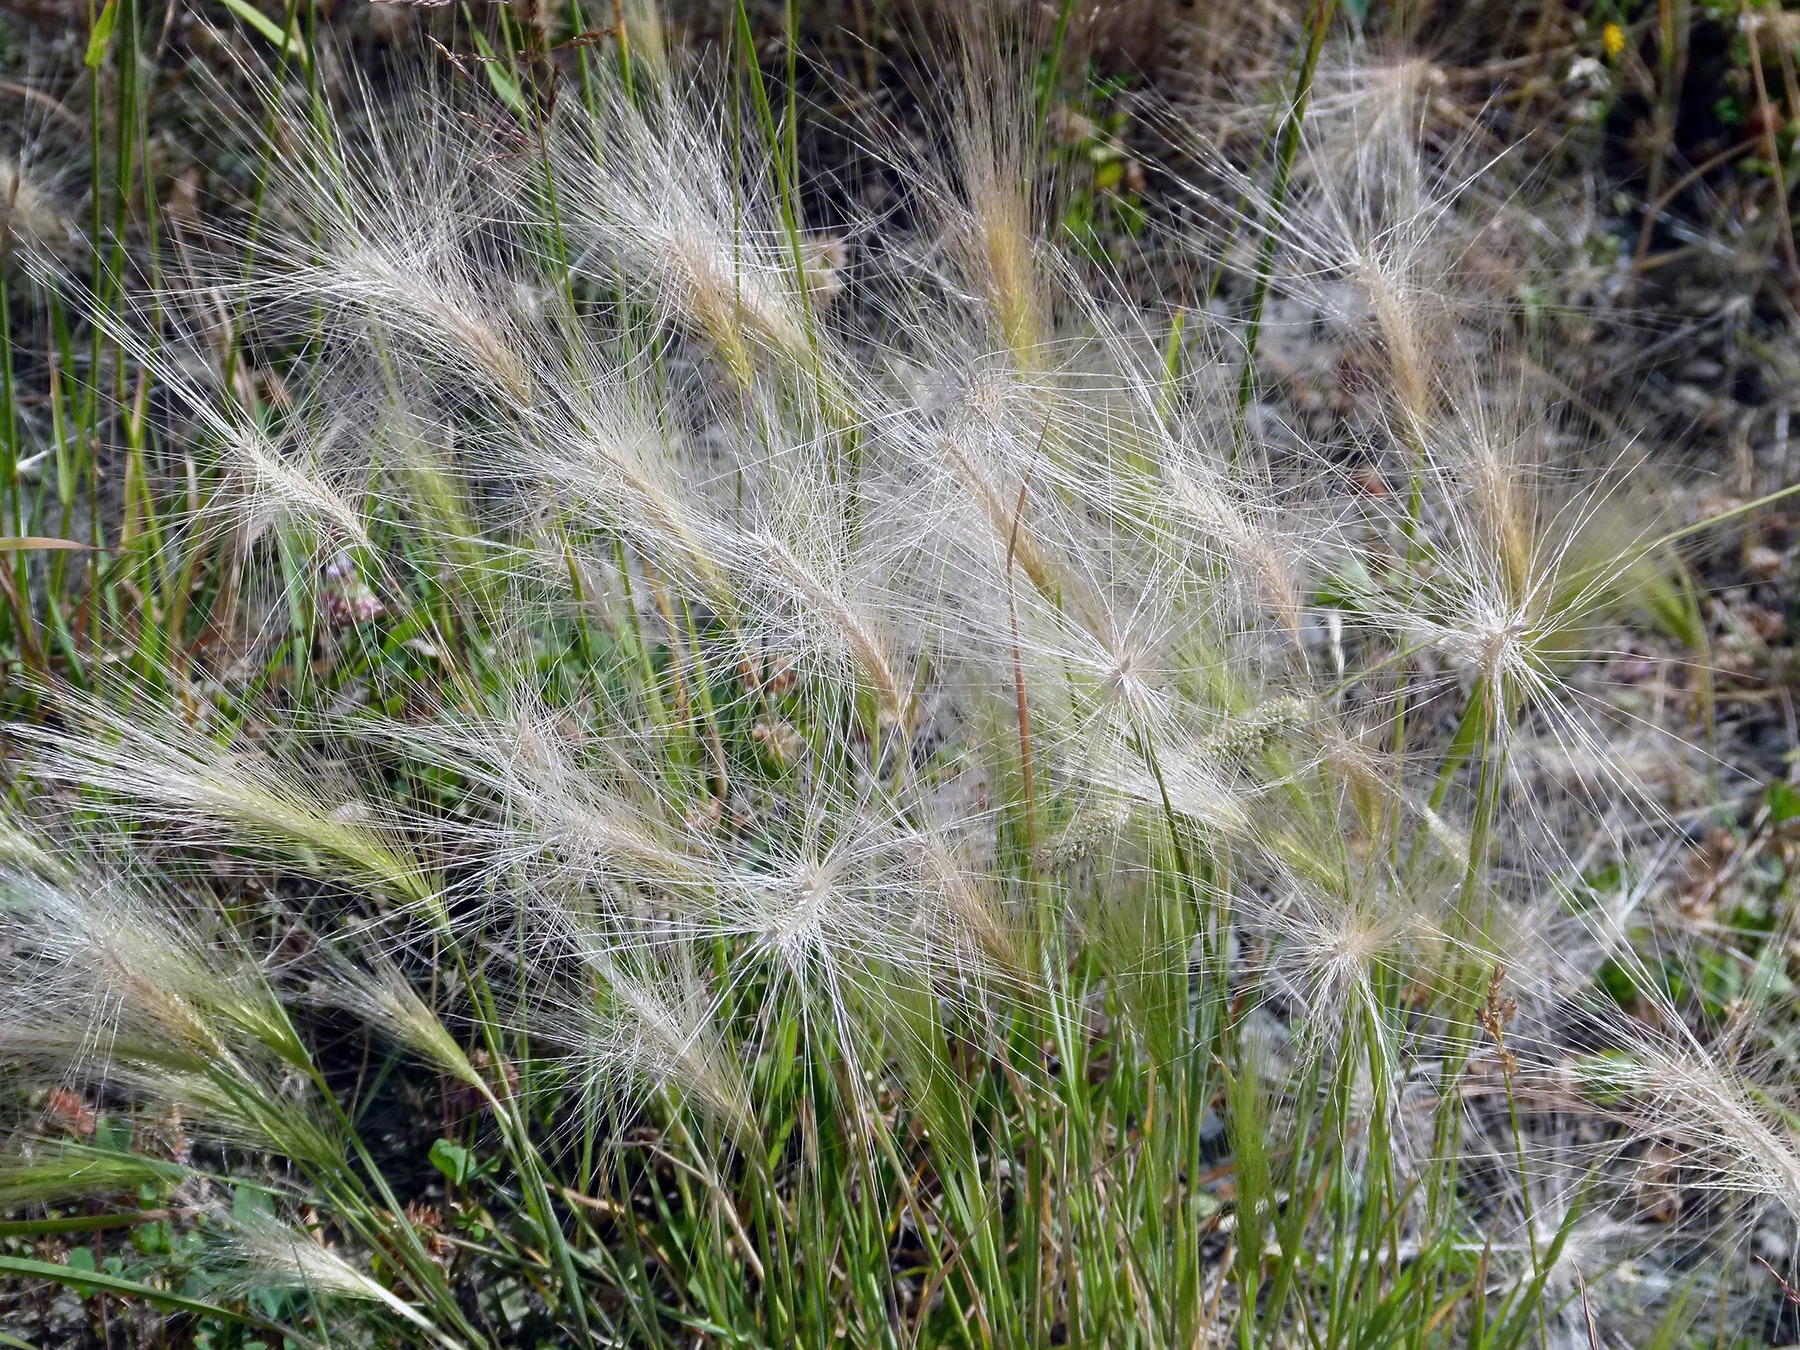
tree, nature, grass, plant, meadow, stem, flower, frost, environment, herb, natural, botany, agriculture, flora, botanical, outdoors, vegetation, horticulture, habitat, ecosystem, organic, flowering plant, natural environment, grass family, land plant, phragmites, arecales